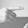
ASL letter: G